NASCAR operations of Team Penske

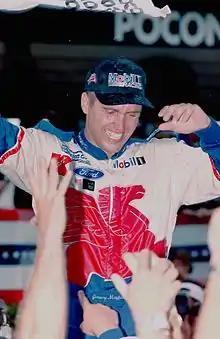
Jeremy Mayfield won 3 races in the 12 car from 1998 to 2001.

On July 15, 2021, it was confirmed that Keselowski would not be returning to Team Penske in 2022 (revealing on July 20 that he had accepted a driver and co-owner role at Roush-Fenway Racing). The same day that Keselowski's departure was officially confirmed by Penske, Austin Cindric (who was originally going to drive for Wood Brothers Racing in 2022) was announced as Keselowski's replacement. Cindric won the Daytona 500 in his first full time start in the Cup Series with Penske. On July 20, crew chief Jeremy Bullins was suspended for four races due to a tire and wheel loss during the 2022 Ambetter 301 at Loudon. Cindric was eliminated in the Round of 12 after finishing 21st at the Charlotte Roval. He finished the season 12th in the points standings and won the NASCAR Rookie of the Year honors.